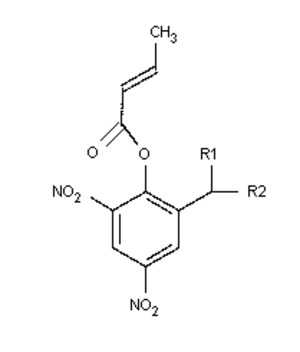
Le dinocap est une substance active de produit phytosanitaire, qui présente un effet fongicide, et qui appartient à la famille chimique des phénols.